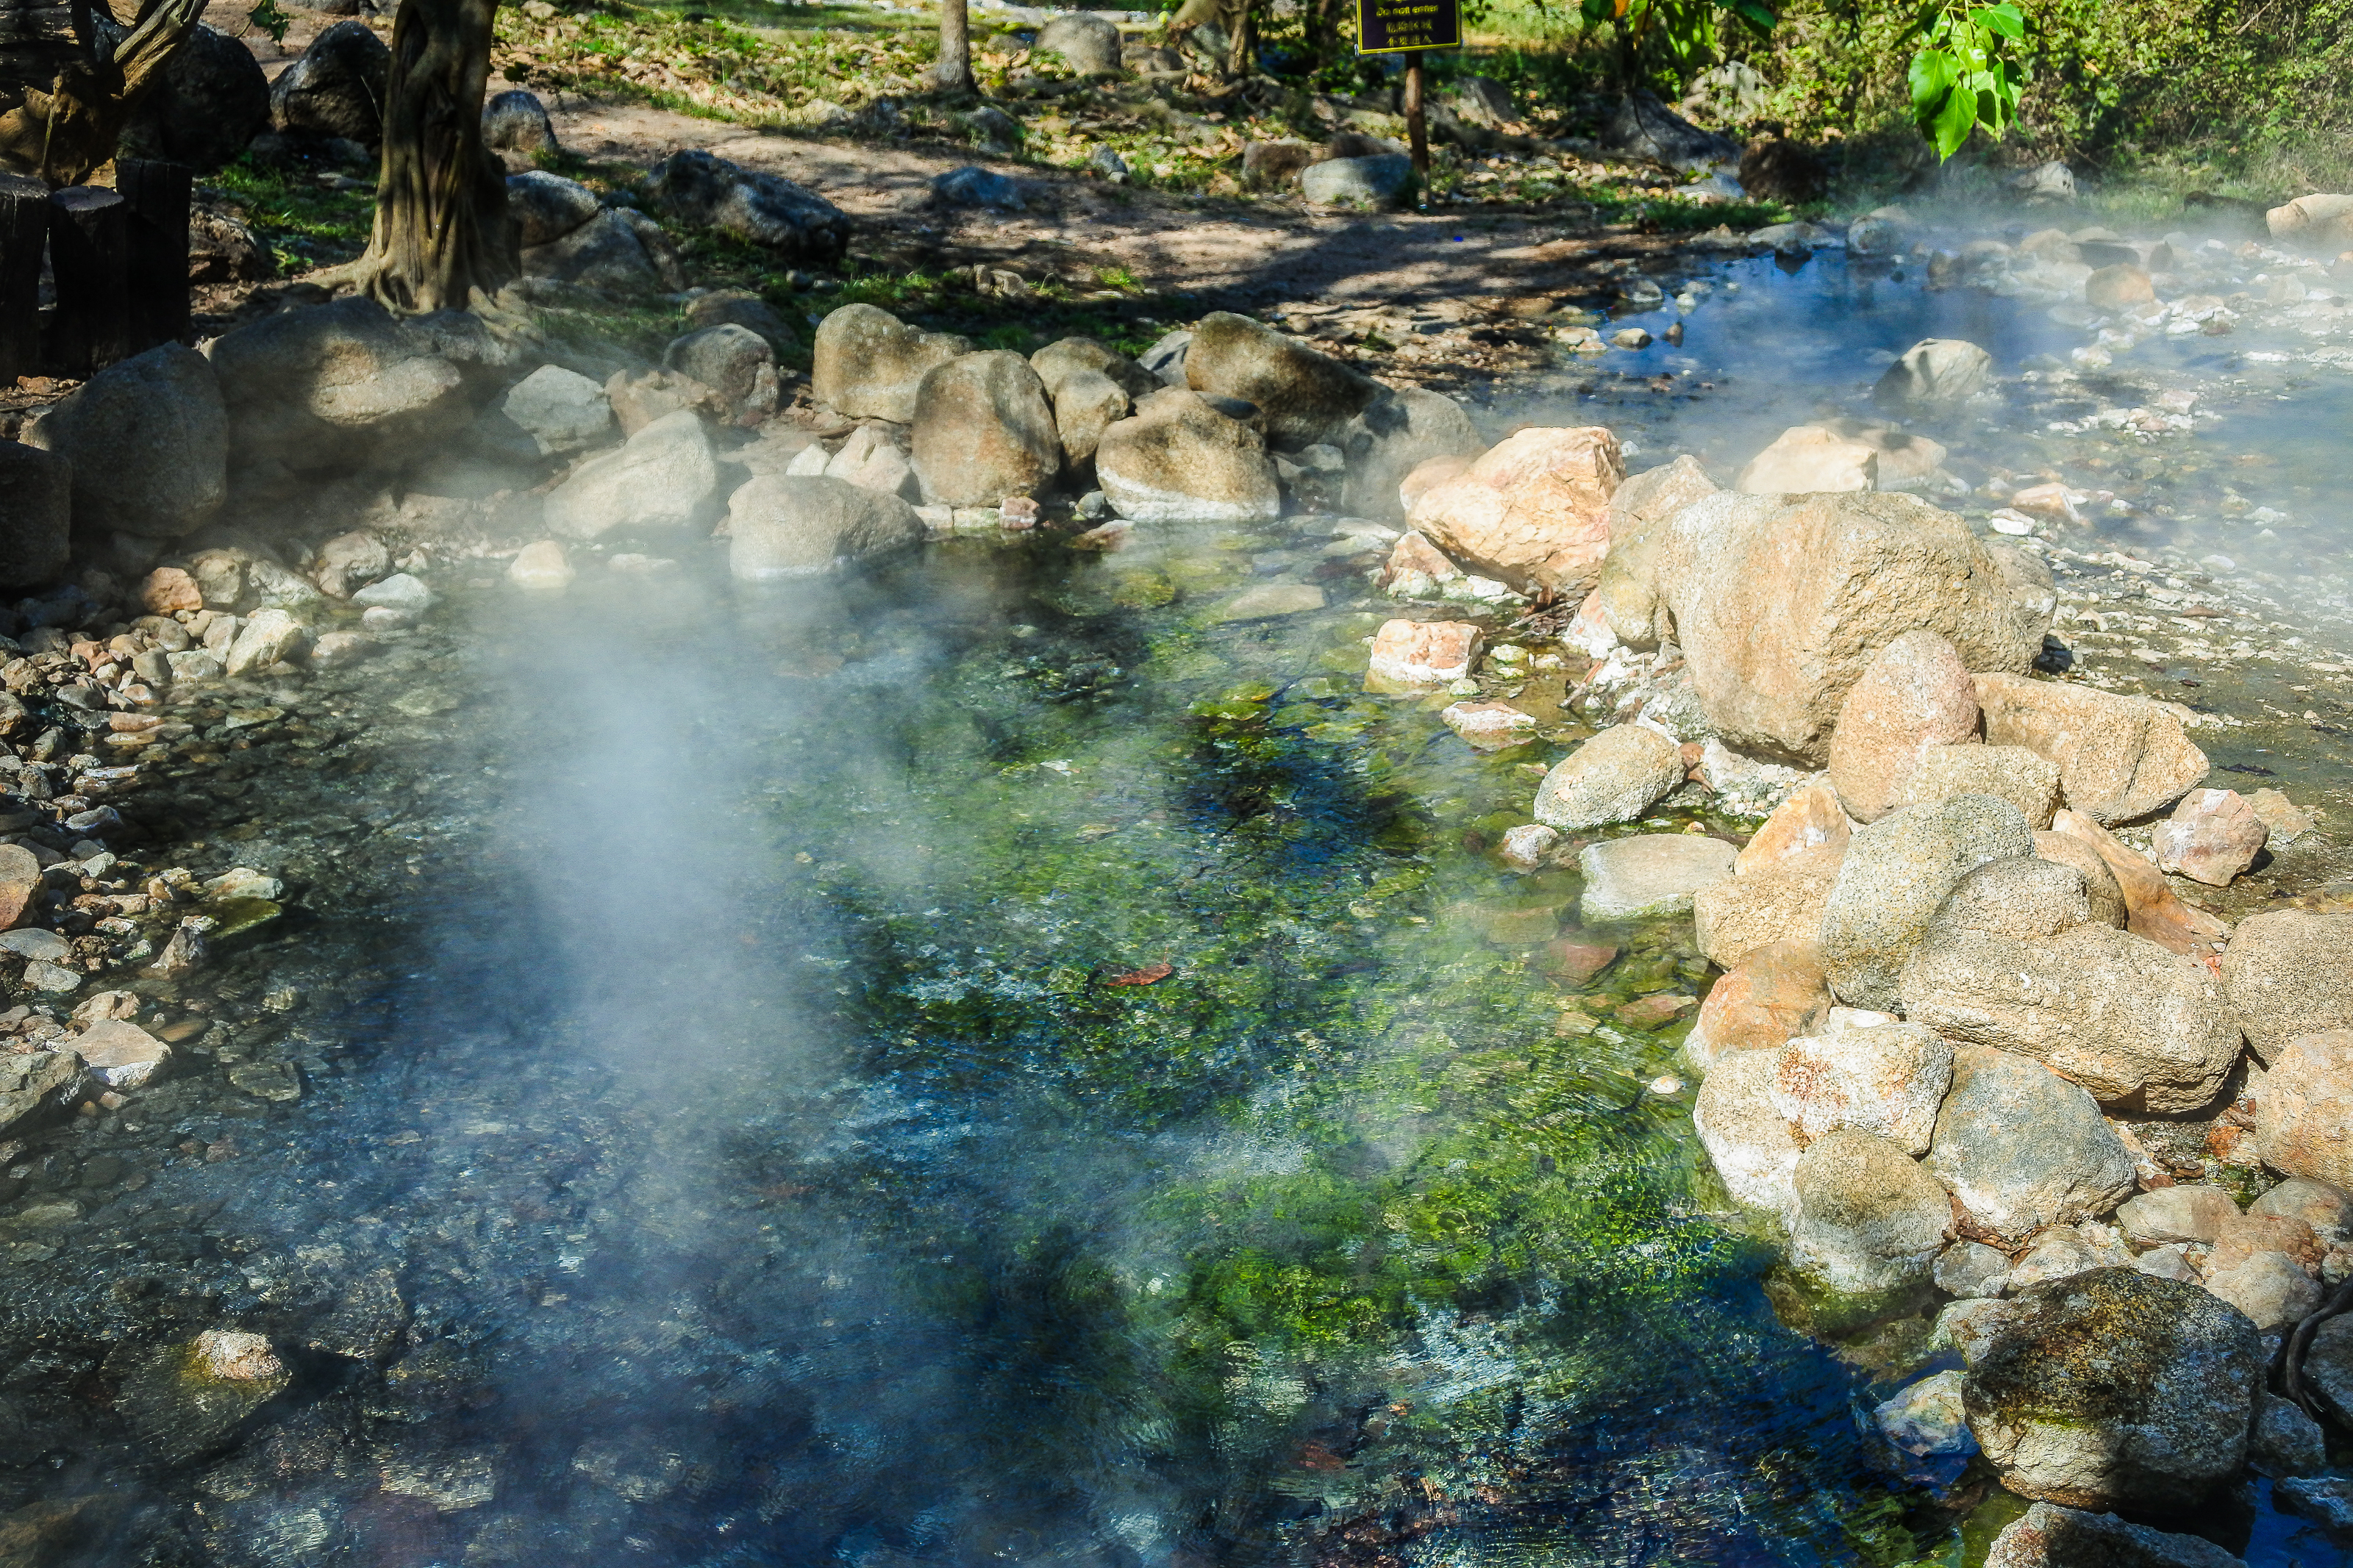
brimstone, fountain, scenic, spring, beautiful, mountain, son, white, thailand, geothermal, pai, sulfur, attractions, mineral, nobody, natural, basin, water, flowing, geyser, hong, warm, boiling, wilderness, fog, heat, dangerous, mea, tourism, geology, hot, scenery, mist, rock, national, steam, place, park, nature, sulphur, smoke, volatile, stone, explosion, outdoors, eruption, travel, wild, landscape, body of water, water resources, natural landscape, watercourse, mineral spring, nature reserve, reflection, stream, biome, pond, tree, stream bed, river, fluvial landforms of streams, creek, sunlight, hot spring, national park, forest